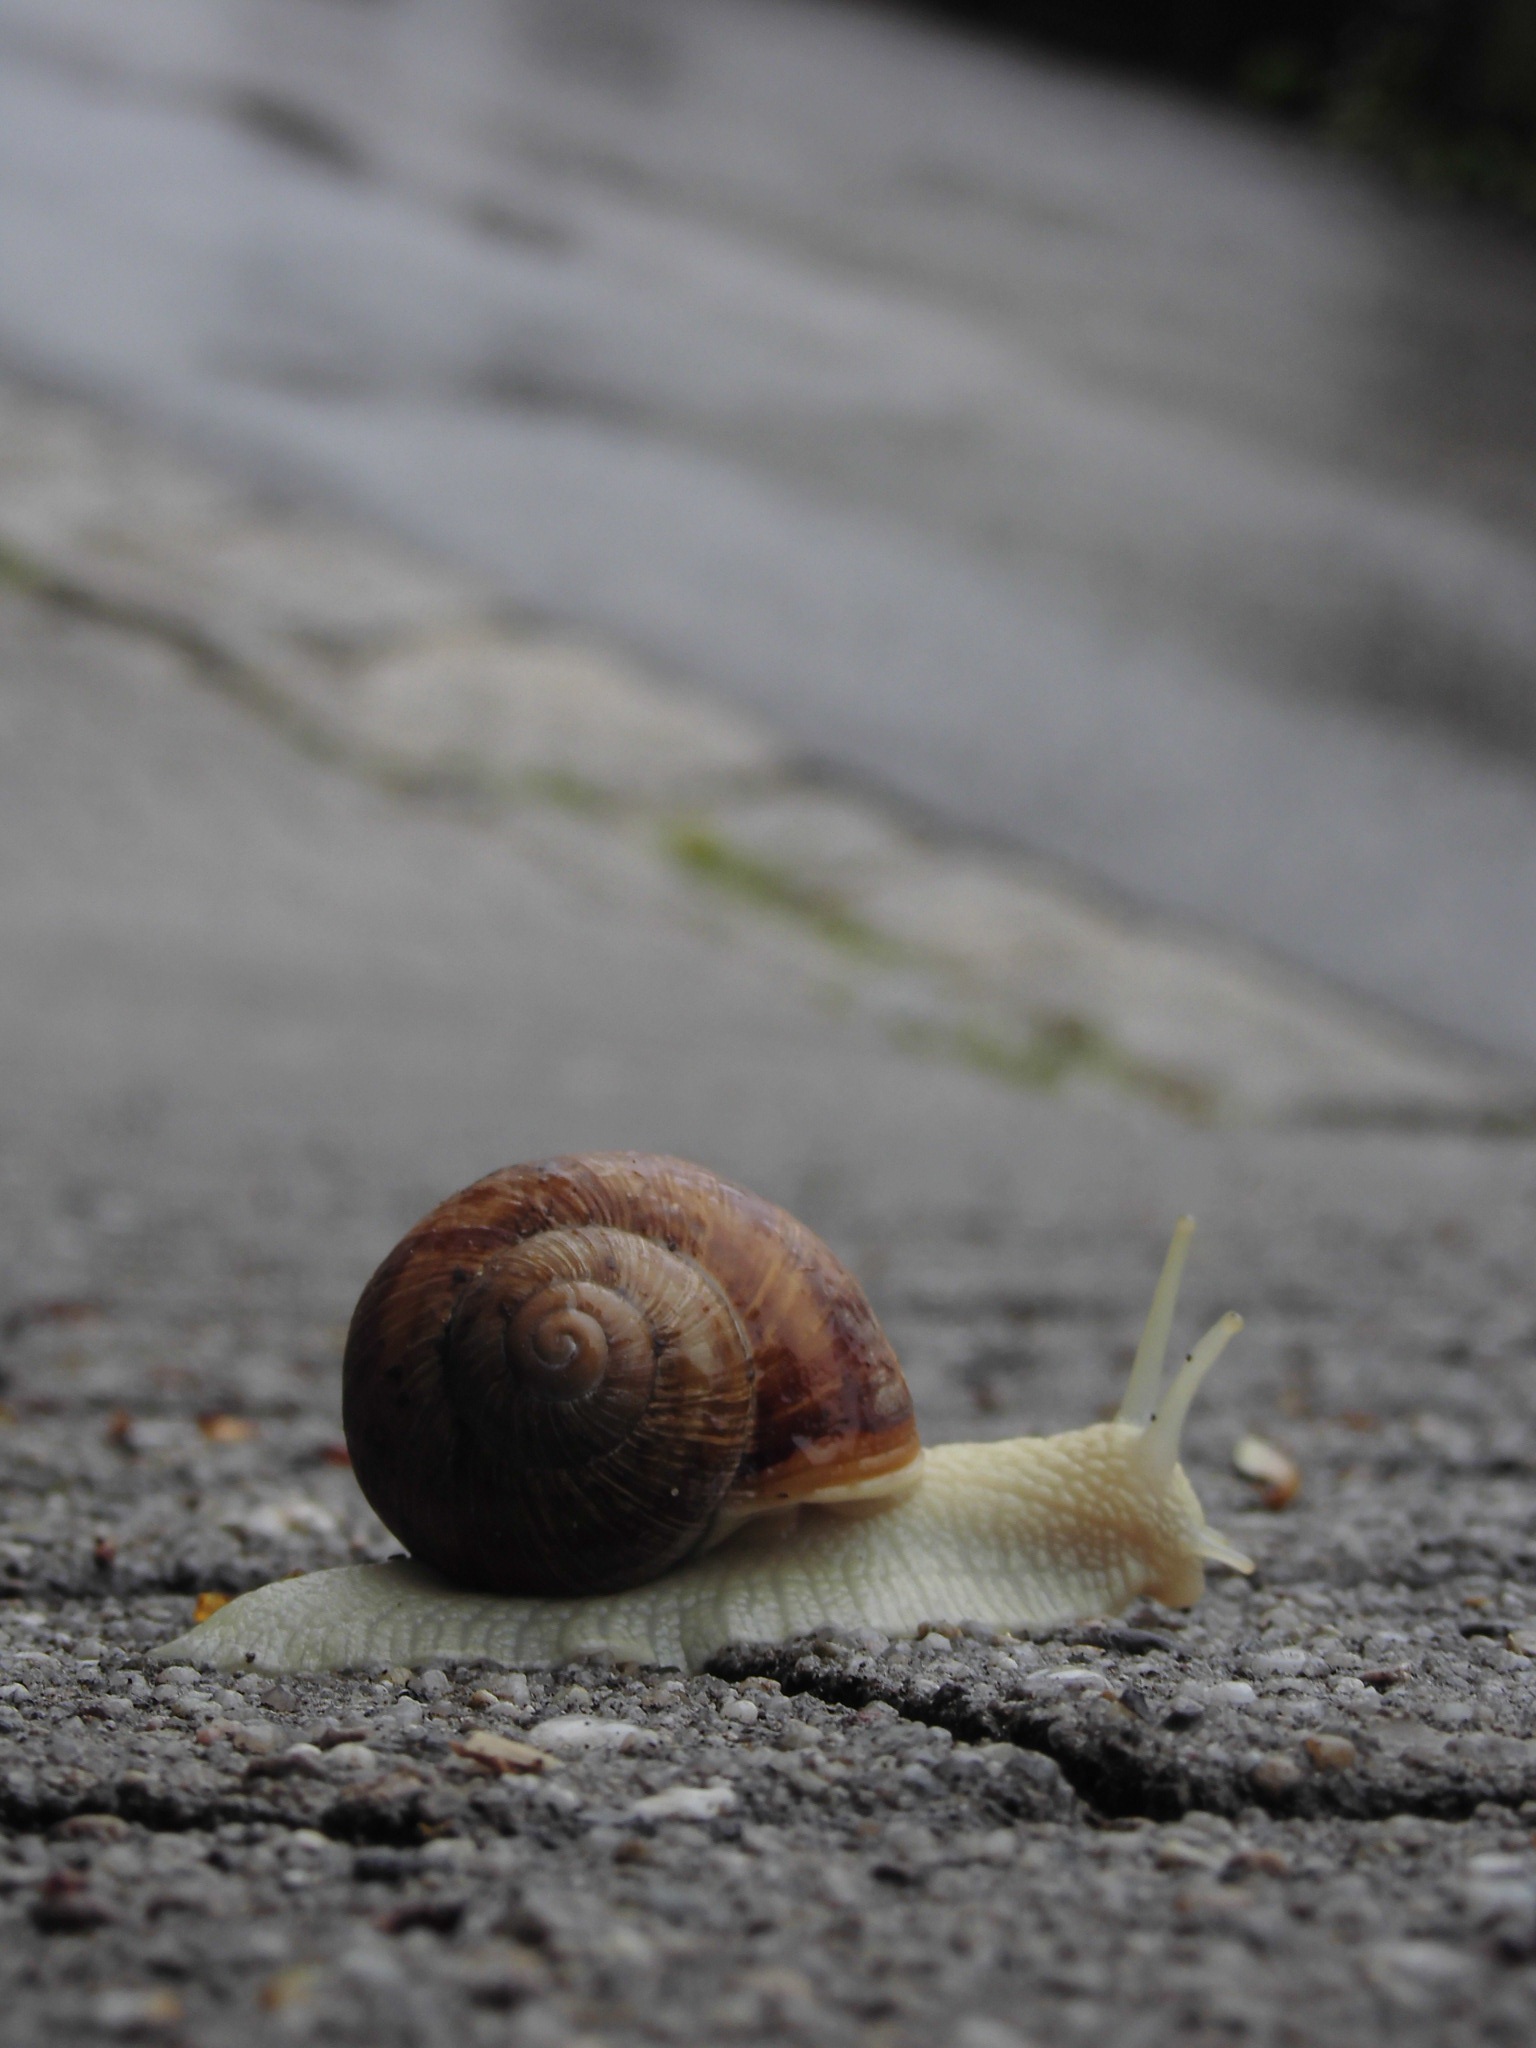
nature, sand, photography, clock, time, animal, wildlife, cozy, close, fauna, shell, invertebrate, close up, mollusk, crawl, relaxation, snail, creature, molluscs, macro photography, slowly, snails and slugs